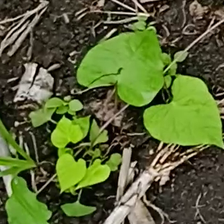
Weed species: Obscure_morning _glory(Ipomoea obscura)